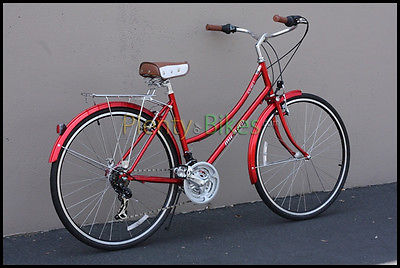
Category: bicycle